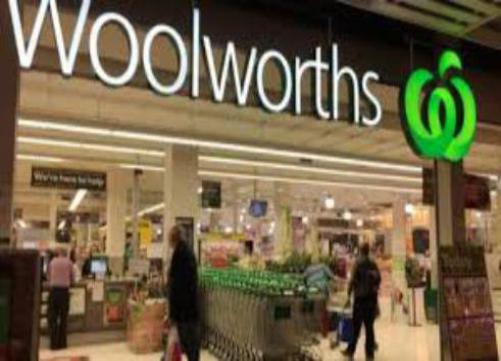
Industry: Others